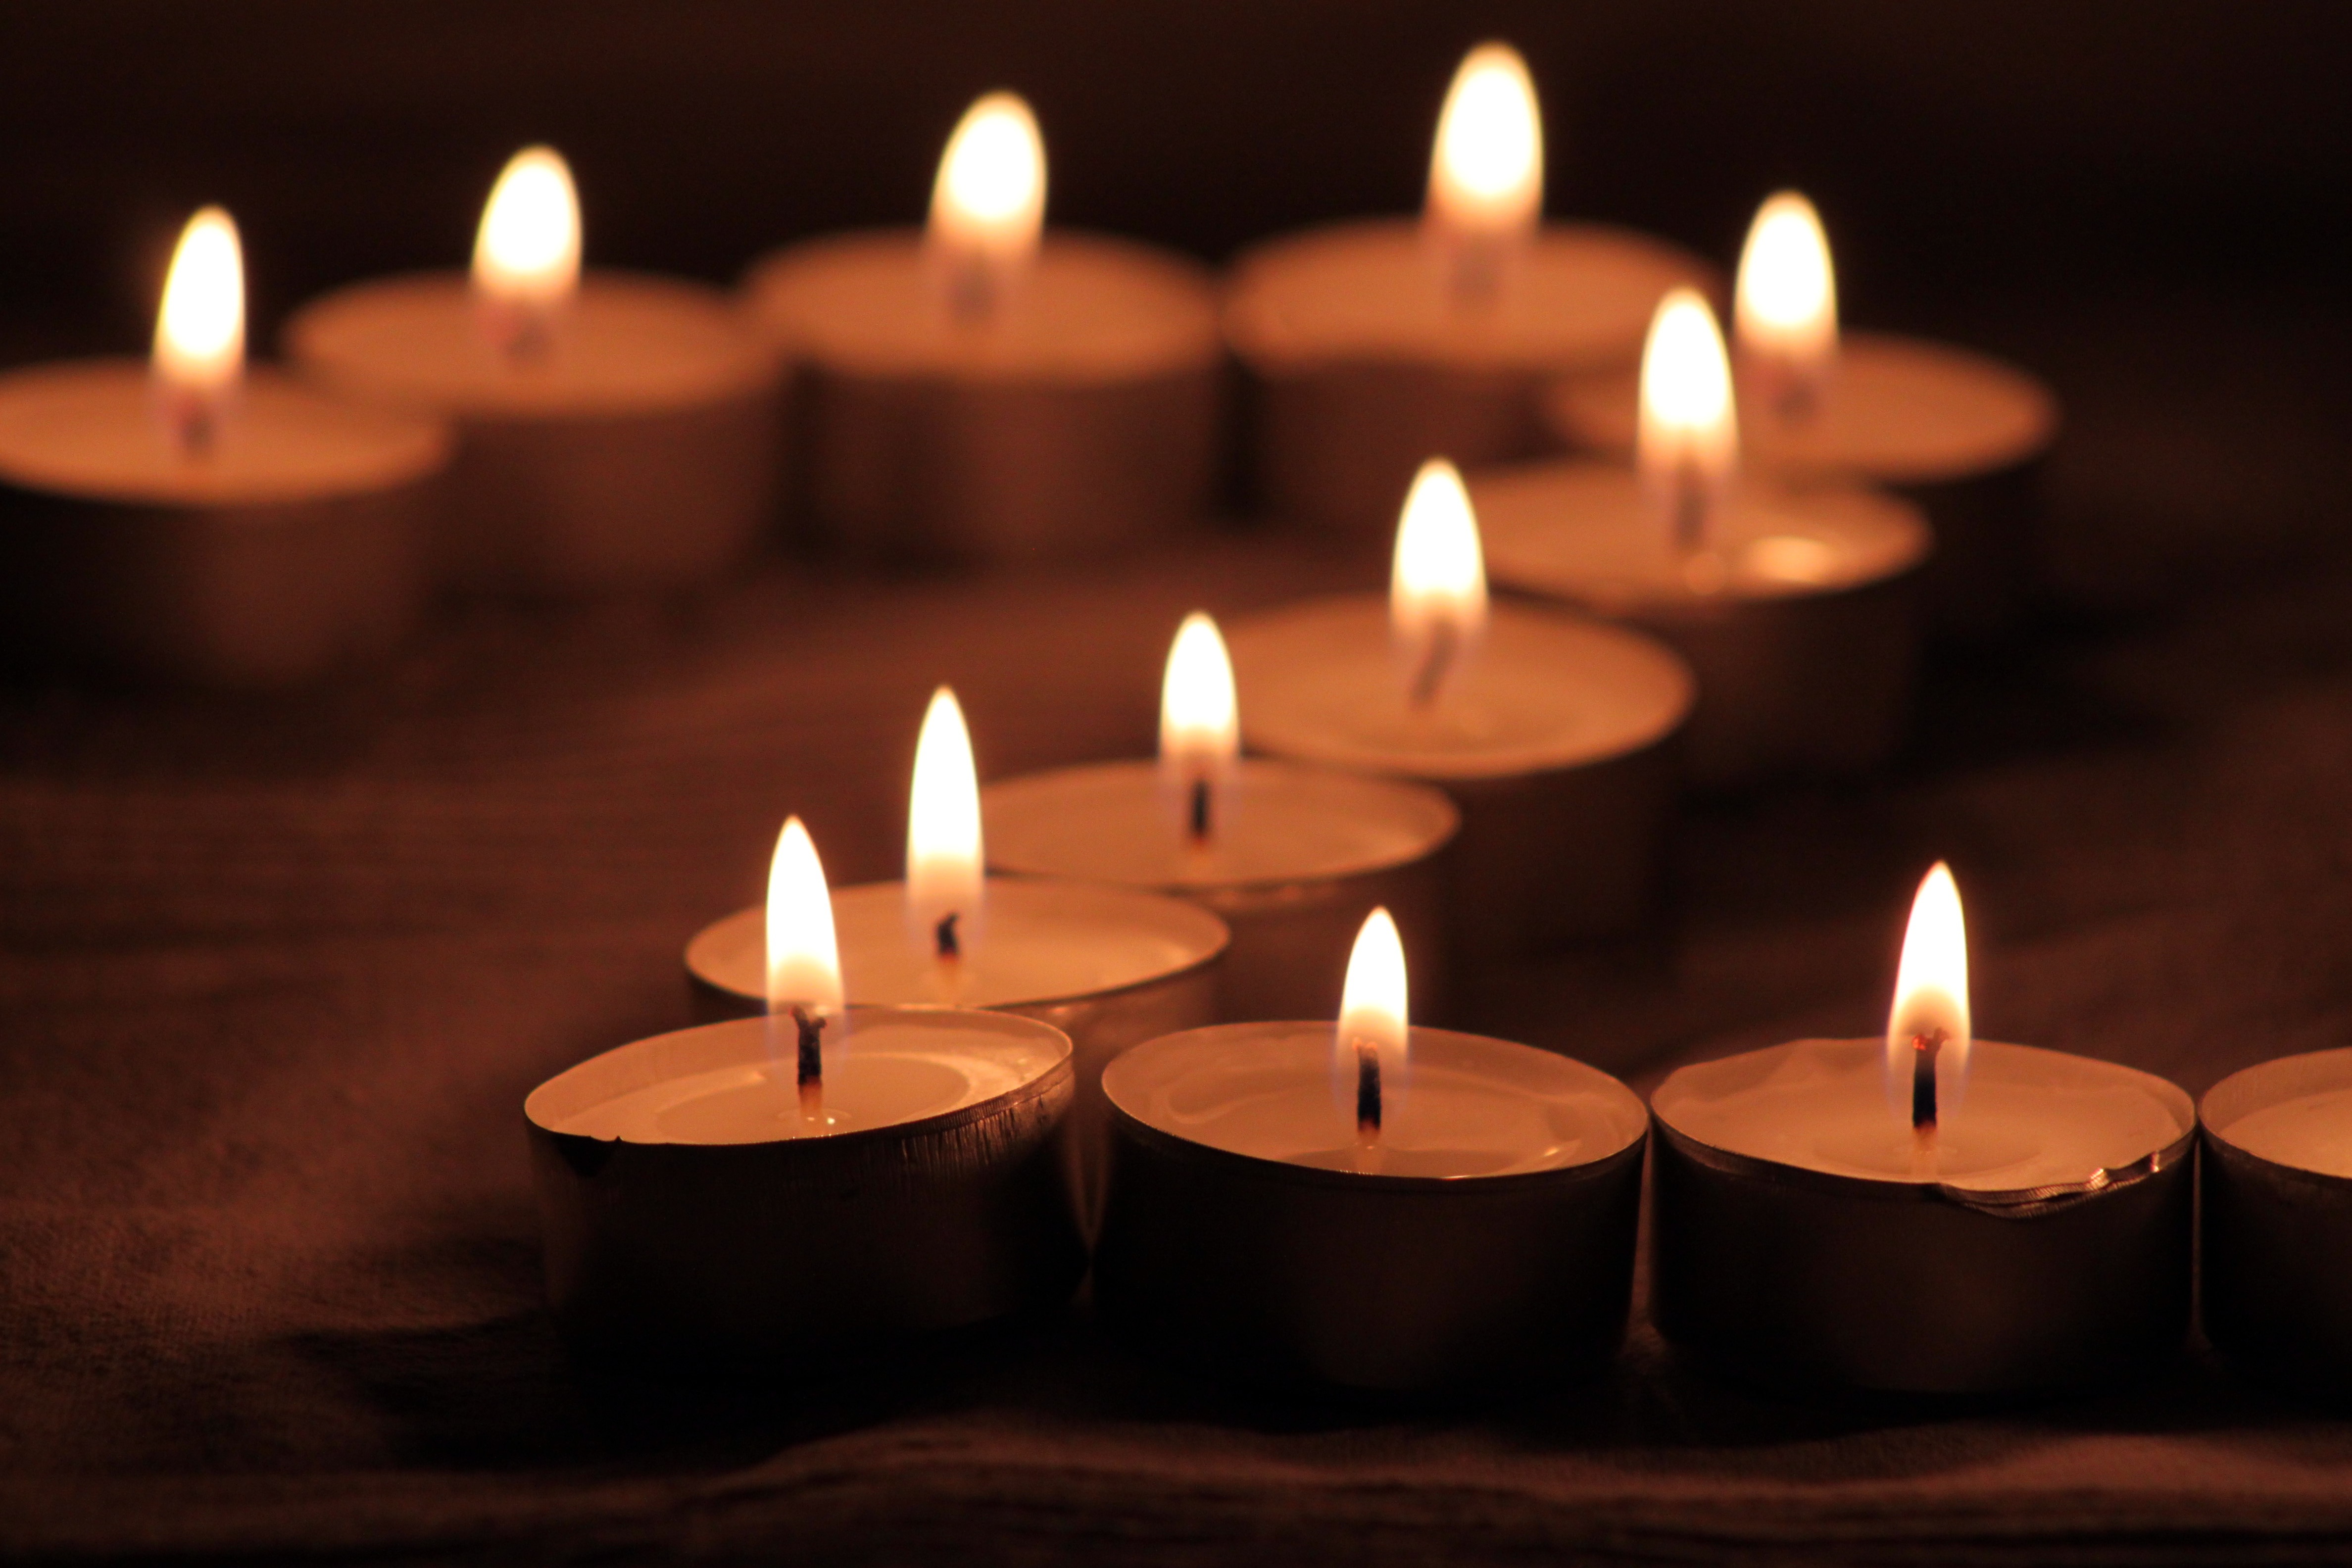
light, decoration, flame, darkness, candle, christmas, lighting, decor, advent, festival, happy, holidays, greeting card, santa claus, merry, merry christmas, happy fixed, snow man, christmas greeting, feast of love, christbaumkugeln, christmas moose, flameless candle